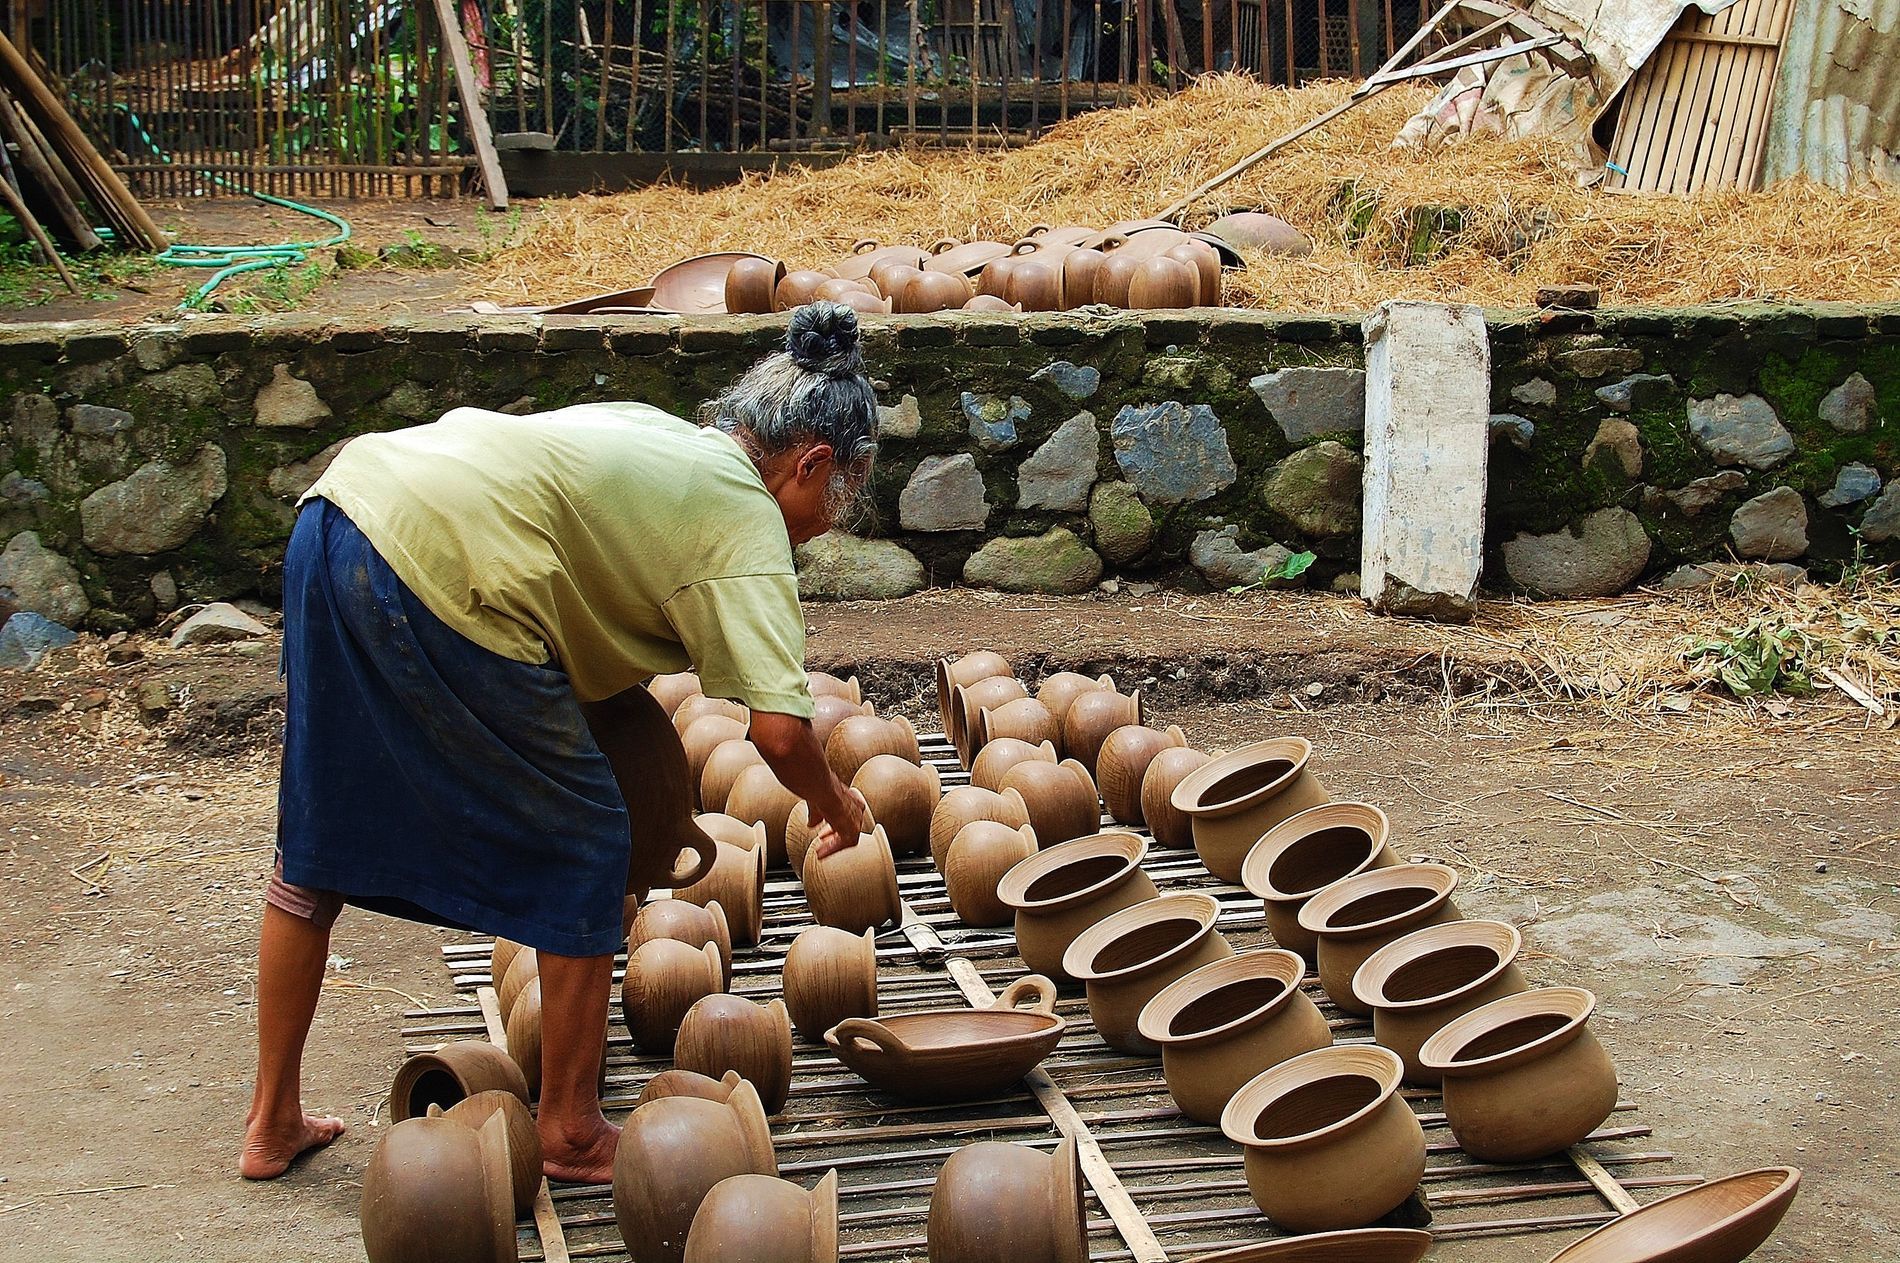
Peaceful traditional scene,
This photo shows a person, likely an older woman, carefully arranging pots that are laid out on the Land to dry in the sun.The person is working outdoors . The pots are brown and handmade, placed in neat rows on wooden spot .Behind her, there's a stone wall It’s a peaceful and traditional scene, showing  a hard work in a natural setting.
The photo is taken from the side and slightly above, letting us see the woman, the pots, and the setting. The image has a documentary Style, The mood feels peaceful and focused. The woman seems calm and concentrated on her work, For The Color Palette is warm and calm colors. The lighting is natural daylight. It’s soft, not too bright or dark, showing it might be early morning.
Labels: Cookware, Pot, Adult, Male, Man, Person, Art, Handicraft, Pottery, Outdoors, Women, Pots, Stone, Stone wall, Land
Camera: NIKON CORPORATION NIKON D40
Lens: 18-55mm f/3.5-5.6, AF-S DX Zoom-Nikkor 18-55mm f/3.5-5.6G ED II
Aperture: F7.1
Exposure: 1/200 sec
ISO: 200
Focal length: 55.0 mm